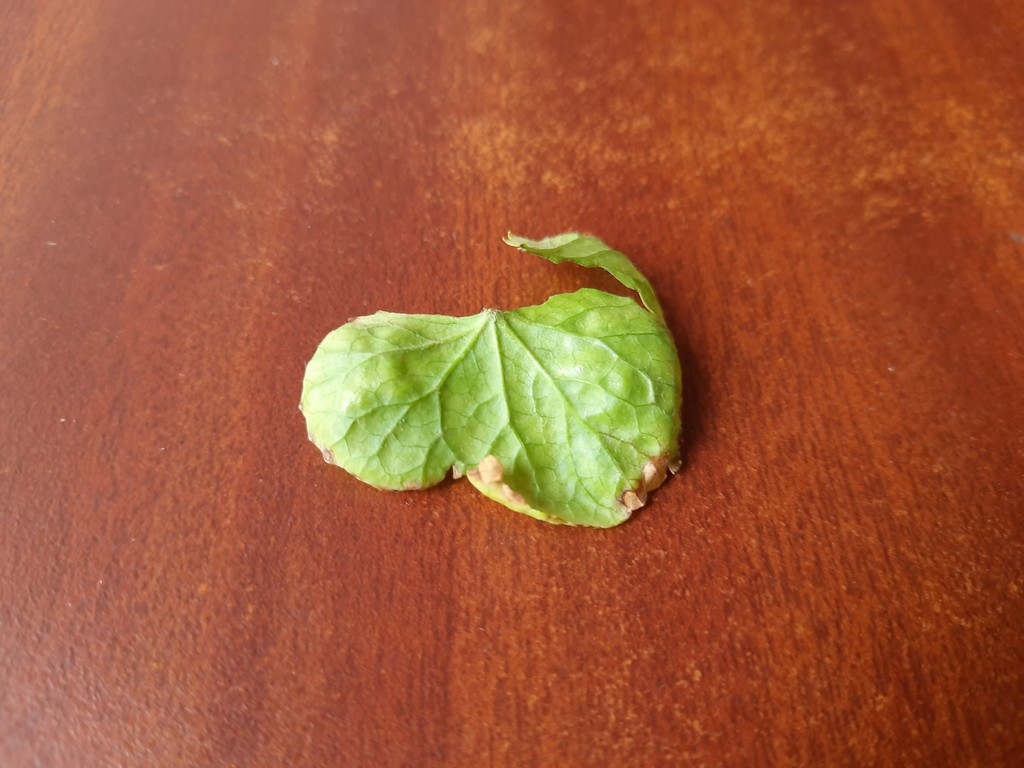
Label: Unhealthy